Bra

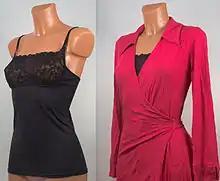
Bra shirt with built-in breast support (on left), 2015

International manufacturing standards and measurement systems vary widely. Bras are designed for an averaged body, but women's anatomy varies widely. Ten percent of women's breasts are asymmetrical, with the left breast being larger in 62 percent of cases. One woman's breasts may be ptotic and widely spaced, another's might be centered closely on the chest, upright, and very full. As a result, finding a correctly fitting bra is extremely difficult. When women find a bra that appears to fit, they tend to stay with that size, even though they may lose and gain weight.